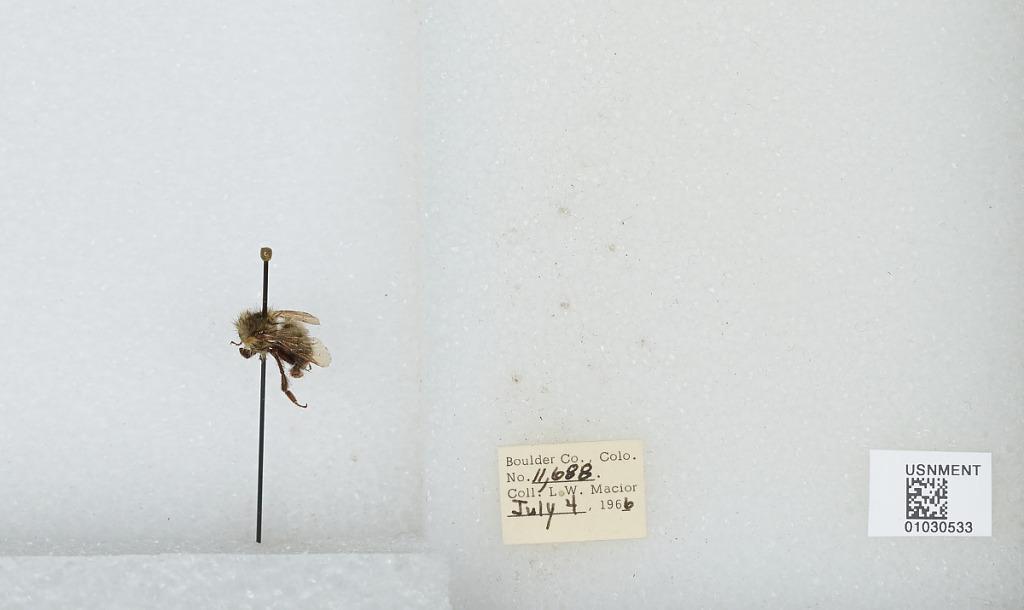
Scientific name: Bombus (Pyrobombus) mixtus Cresson
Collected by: L. Macior
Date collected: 1966-7-4
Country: United States
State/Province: Colorado
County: Boulder
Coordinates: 40.015, -105.27